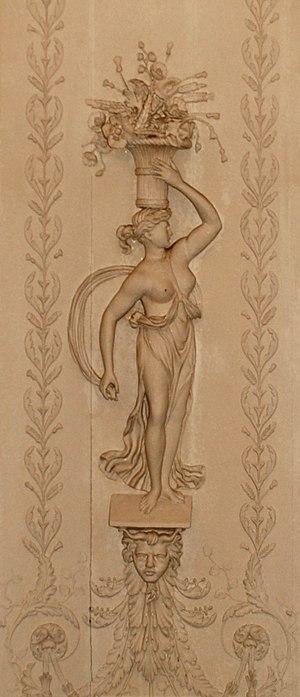
Belgique - Brabant wallon - Halles universitaires de Louvain-la-Neuve (rue des Wallons) - Rotonde This photo of immovable heritage has been taken in the Walloon Region
Les Halles universitaires de Louvain-la-Neuve sont un bâtiment de style brutaliste édifié en 1976 à Louvain-la-Neuve, section de la ville belge d'Ottignies-Louvain-la-Neuve, en Brabant wallon.